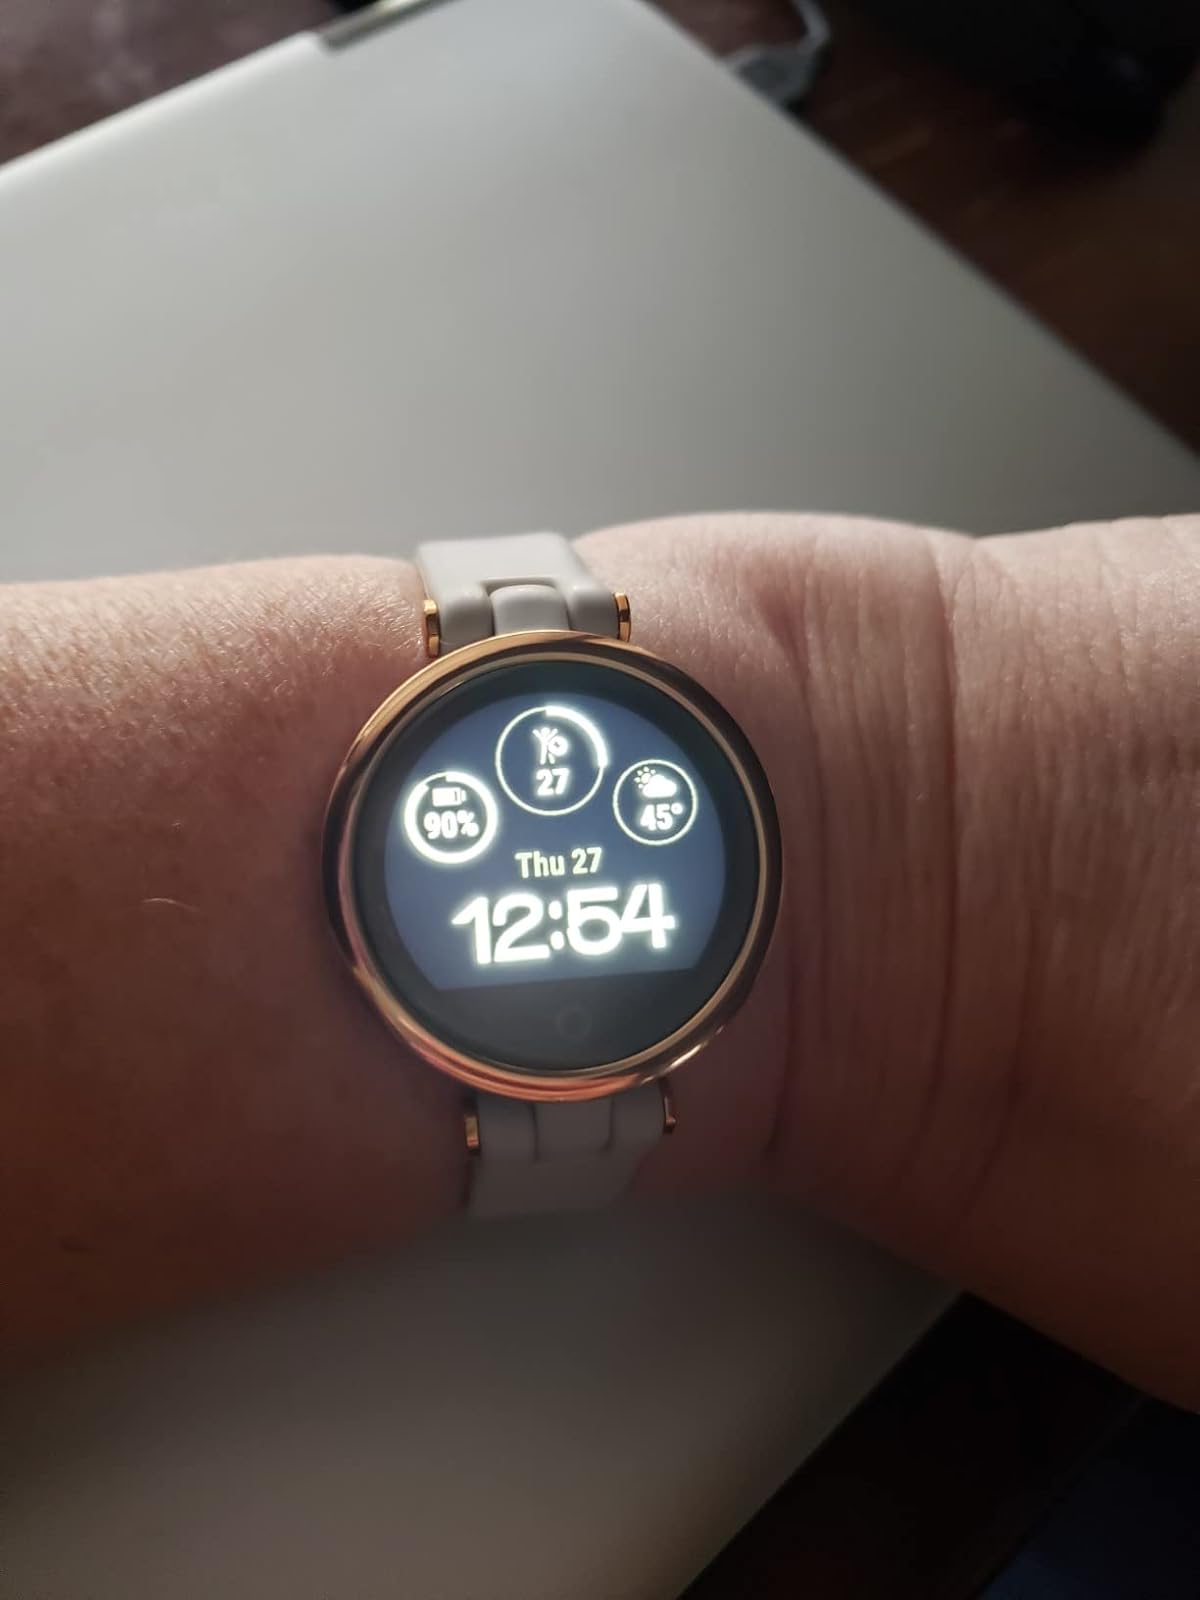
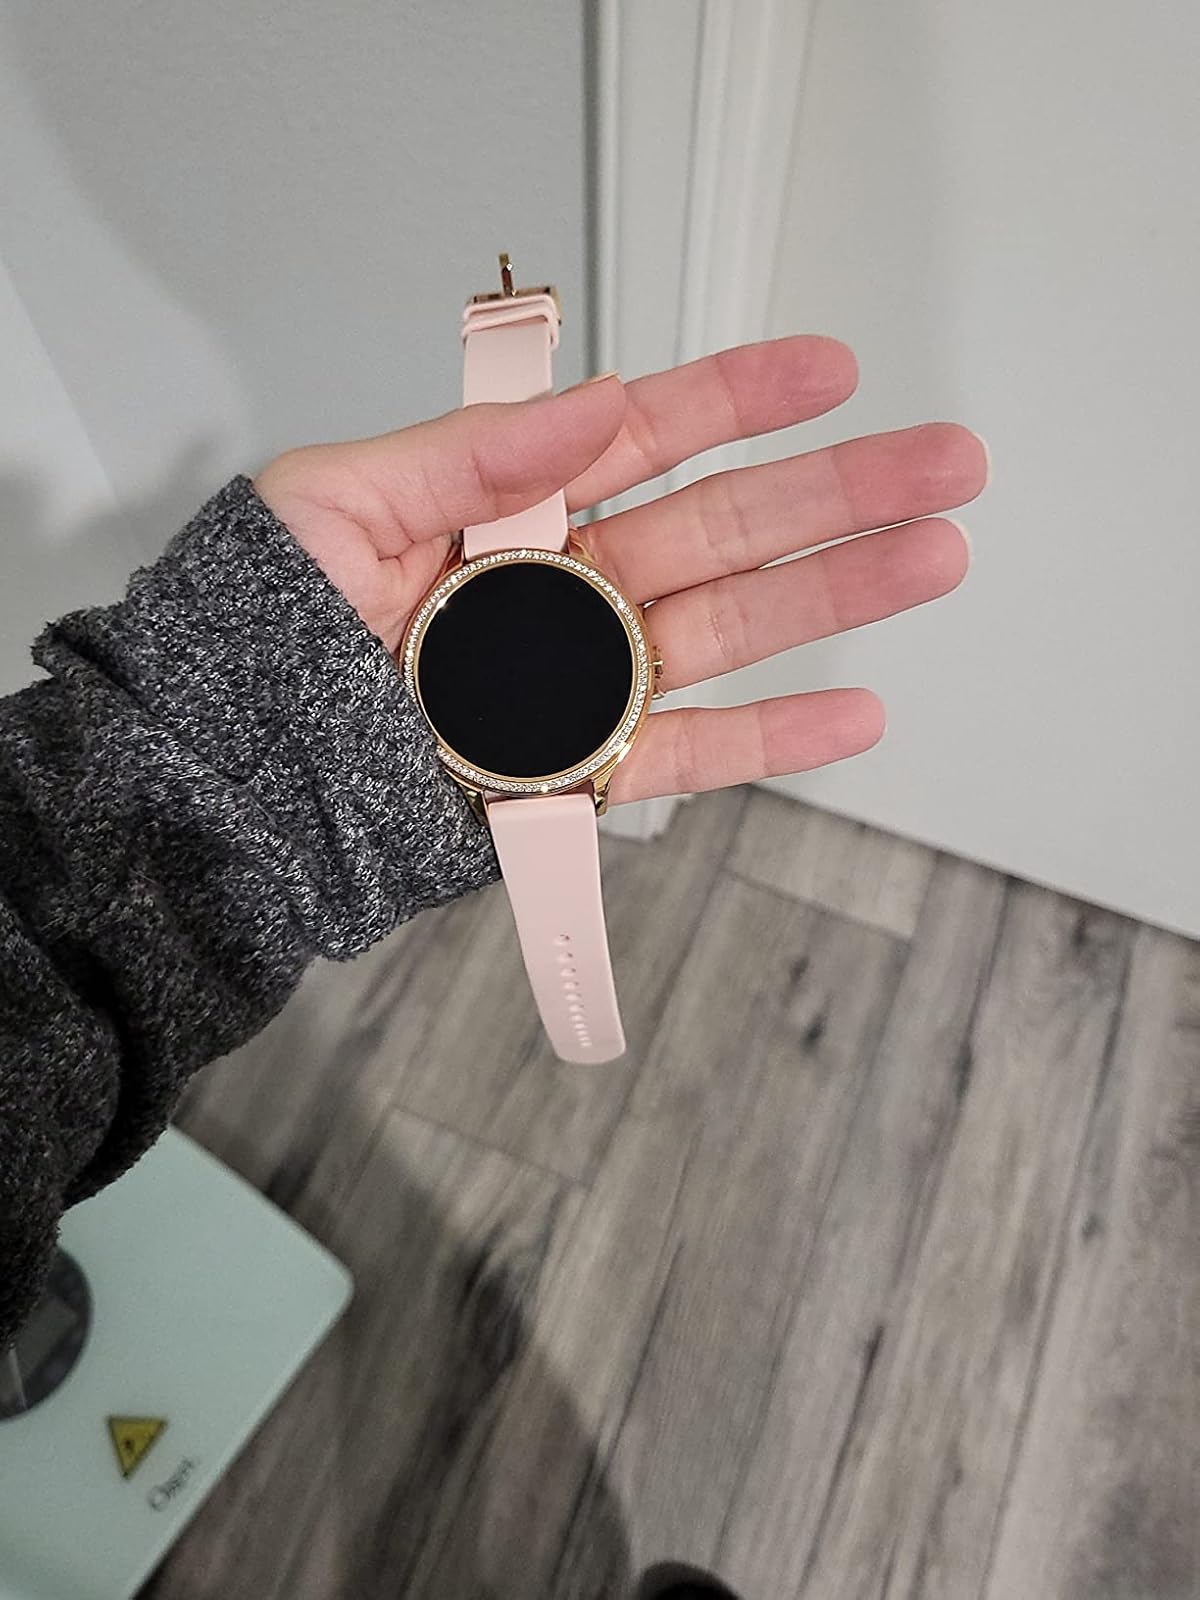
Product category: smartwatch
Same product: no